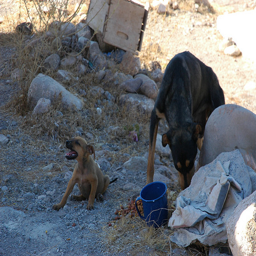
Two dogs sitting next to each other around rocks and dirt.
Puppy and full grown dog outside near some refuse
Two dogs sitting, one eating food behind a blanket
The stray dogs are looking for food in the field.
two dogs in the middle of a rocky area outside